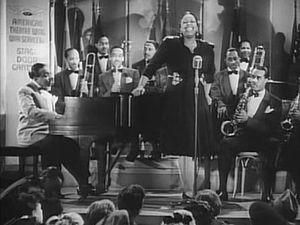
Le terme Count Basie Orchestra désigne le big band que dirigeait le pianiste Count Basie.